Glaxo Babies

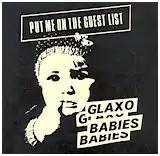
Cover of the band's second LP, with the iconic Glaxo Babies image

Following the abrupt departure of Rob Chapman the other four members, supplemented by Tim Aylett (and later Alan Jones), took the band "into a more experimental area, leaning more towards a free-form fusion of jazz and dance rhythms", which resulted in them recording, in one day, the album "Nine Months to the Disco". By the time this recording was released in March 1980 and reached No. 8 in the UK Indie Chart, the Gl*xo Babies had disbanded. Initially Tony Wrafter left, then Dan Catsis and Charlie Llewellin, all three of them going on to found Maximum Joy with Janine Rainforth, and John Waddington formerly of The Pop Group (Dan Catsis had also played in The Pop Group during 1979 and 1980 as a replacement for Simon Underwood).